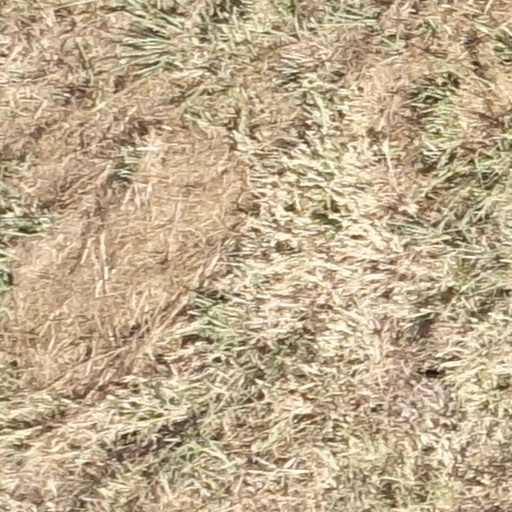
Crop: sorghum